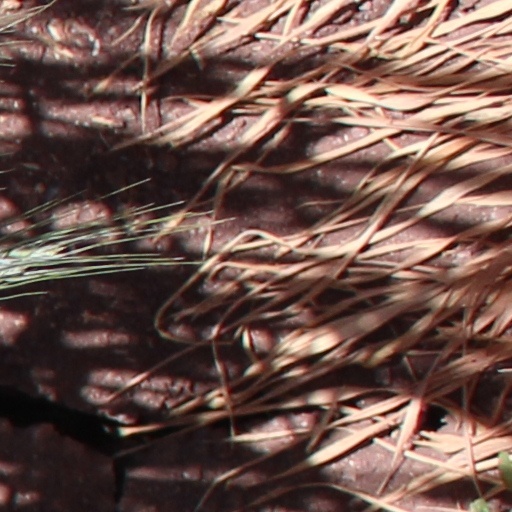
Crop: wheat